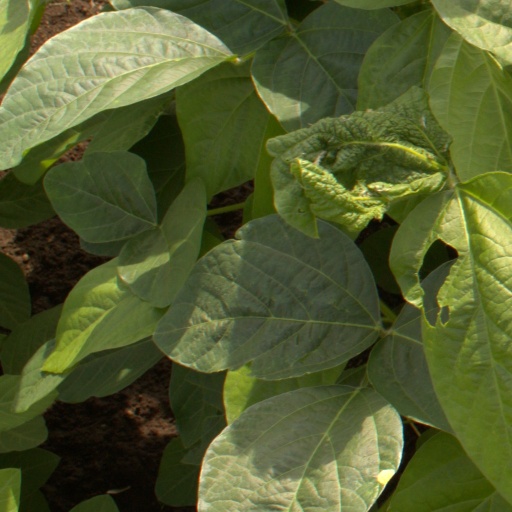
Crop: soybean